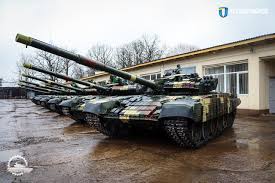
Label: T-64